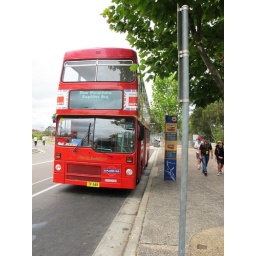
IMG_5364 old lt bus in blue mountains